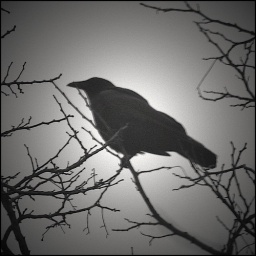
when the snow flurries began this morning, a black crow perched in the tree branches sat there and watched.